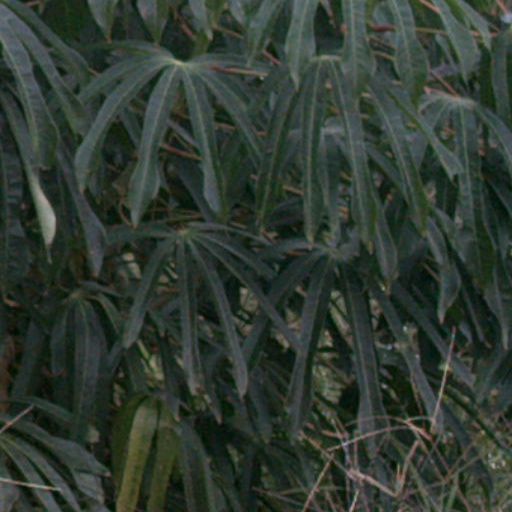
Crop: cassava